Liyumen station

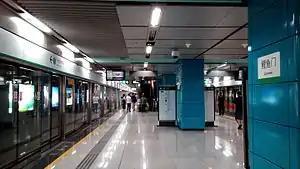

Liyumen station is a station on Line 1 of the Shenzhen Metro in Shenzhen, Guangdong Province, China. The station opened on 15 June 2011.